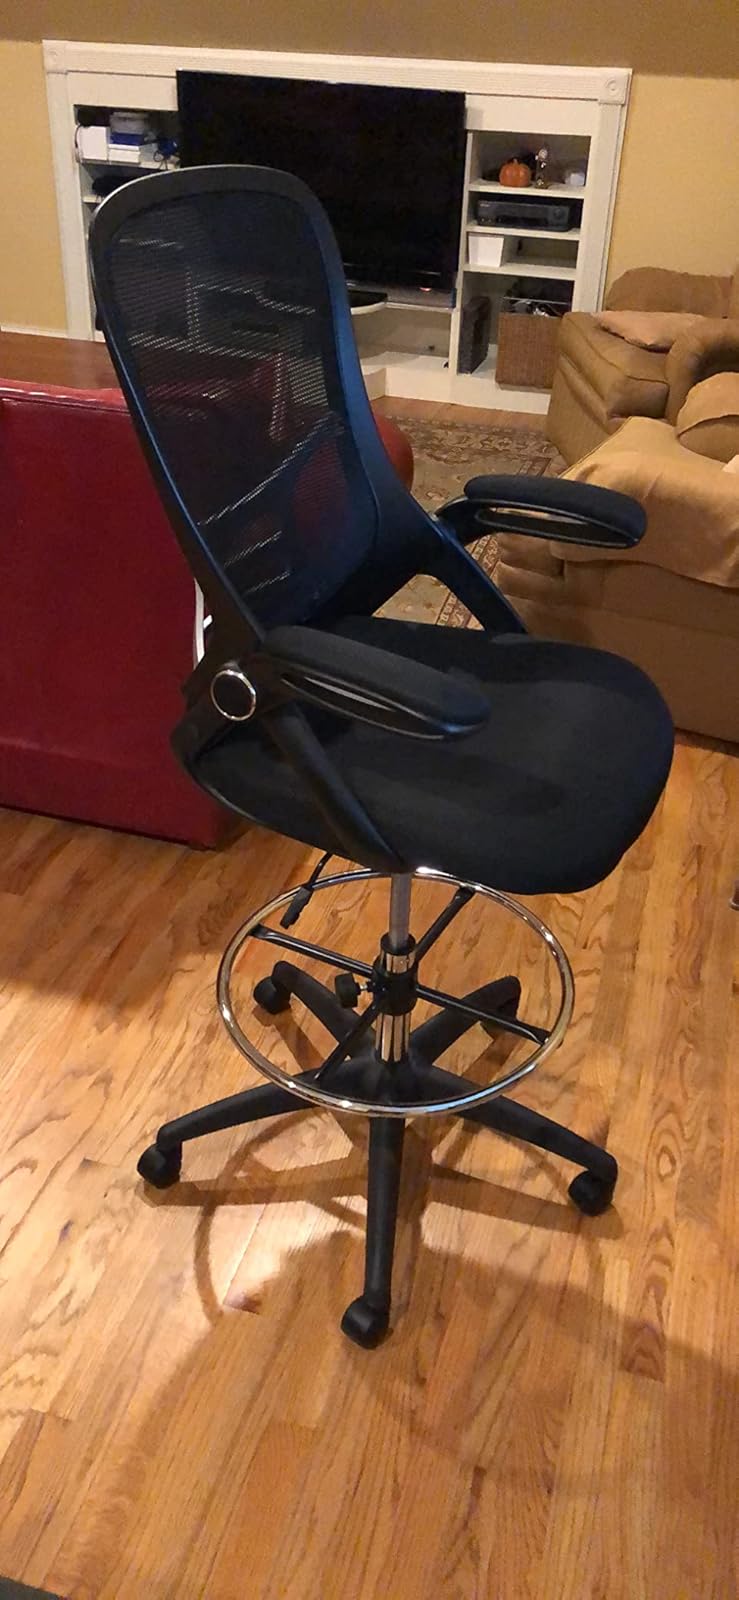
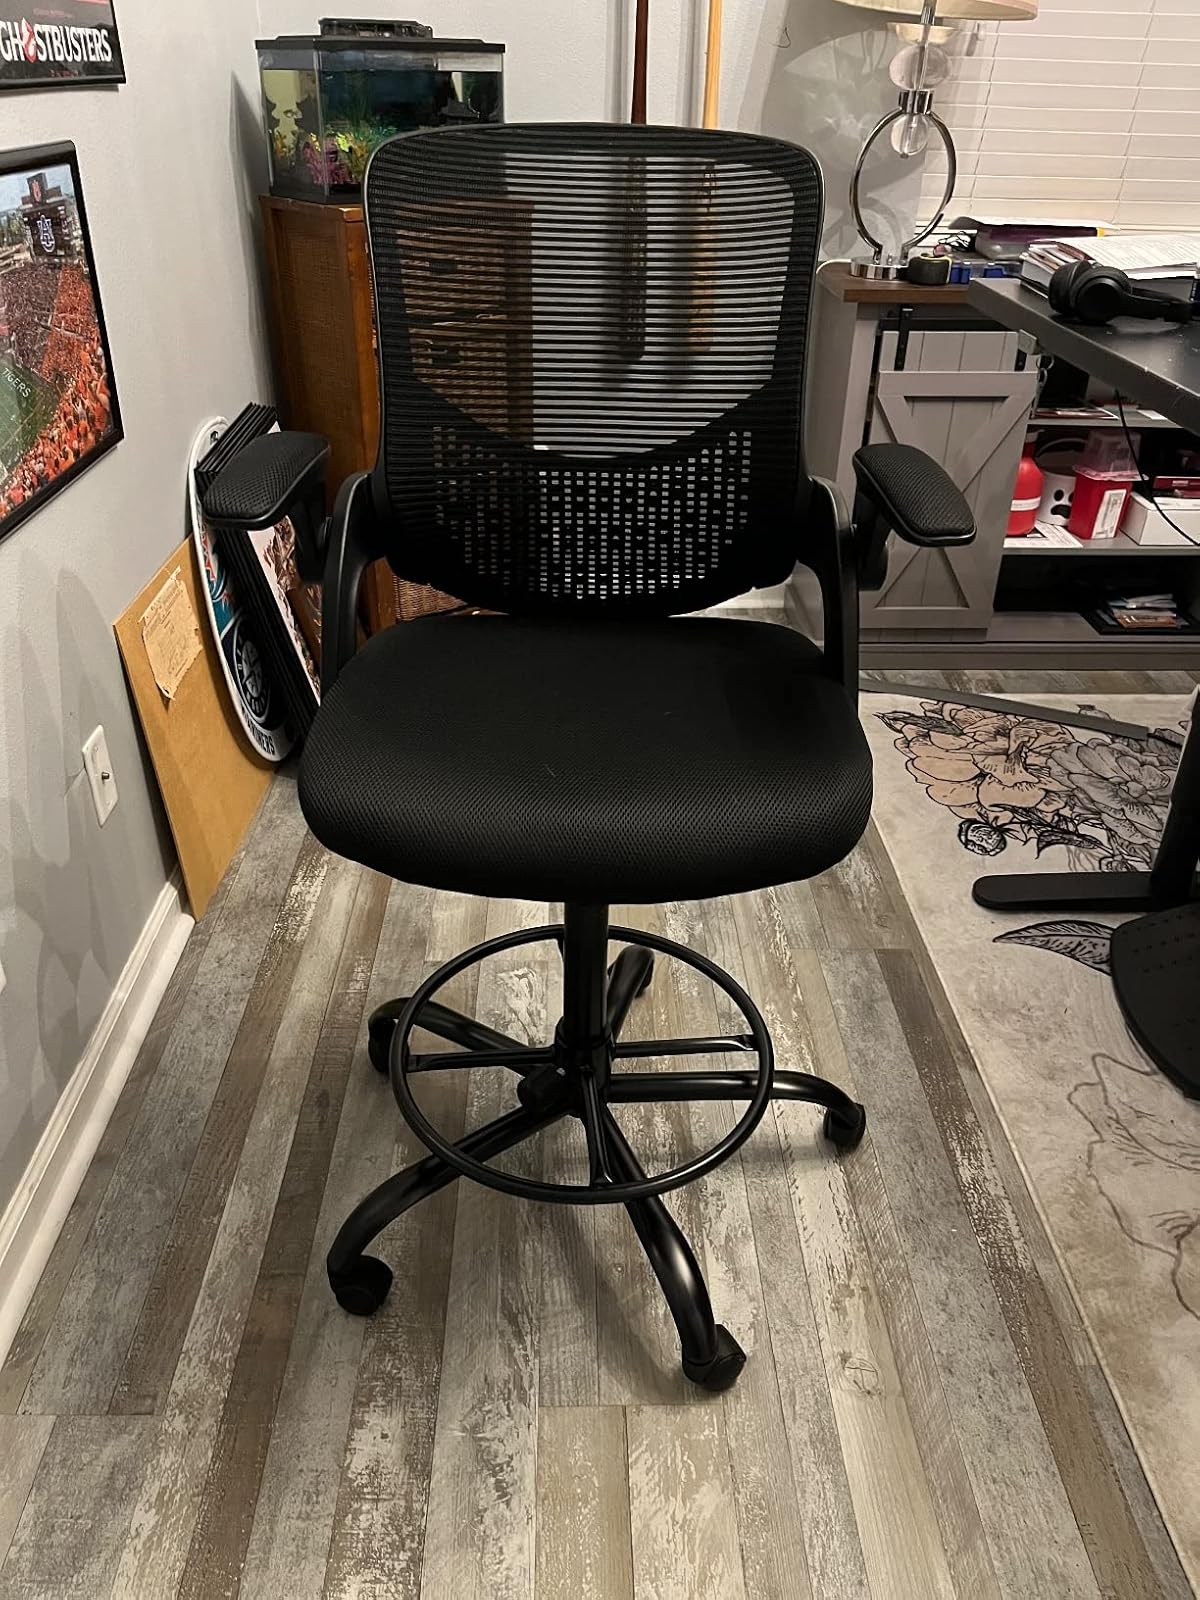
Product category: items_chair
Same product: yes